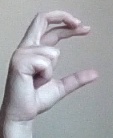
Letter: thal